Race Across the World series 4

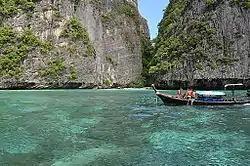
Koh Phi Phi, Thailand

Having checked in at the Gokoku shrine the race started in earnest at 2 pm from Odori Park in the city of Sapporo on the northernmost Japanese island of Hokkaido, with the first leg finishing south in the old imperial capital, Nara, on the main island of Honshu.